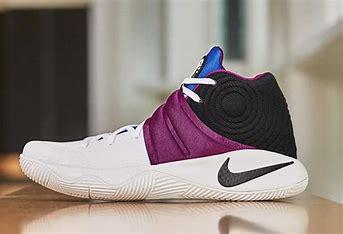
Brand: Nike
Model: Kyrie 2